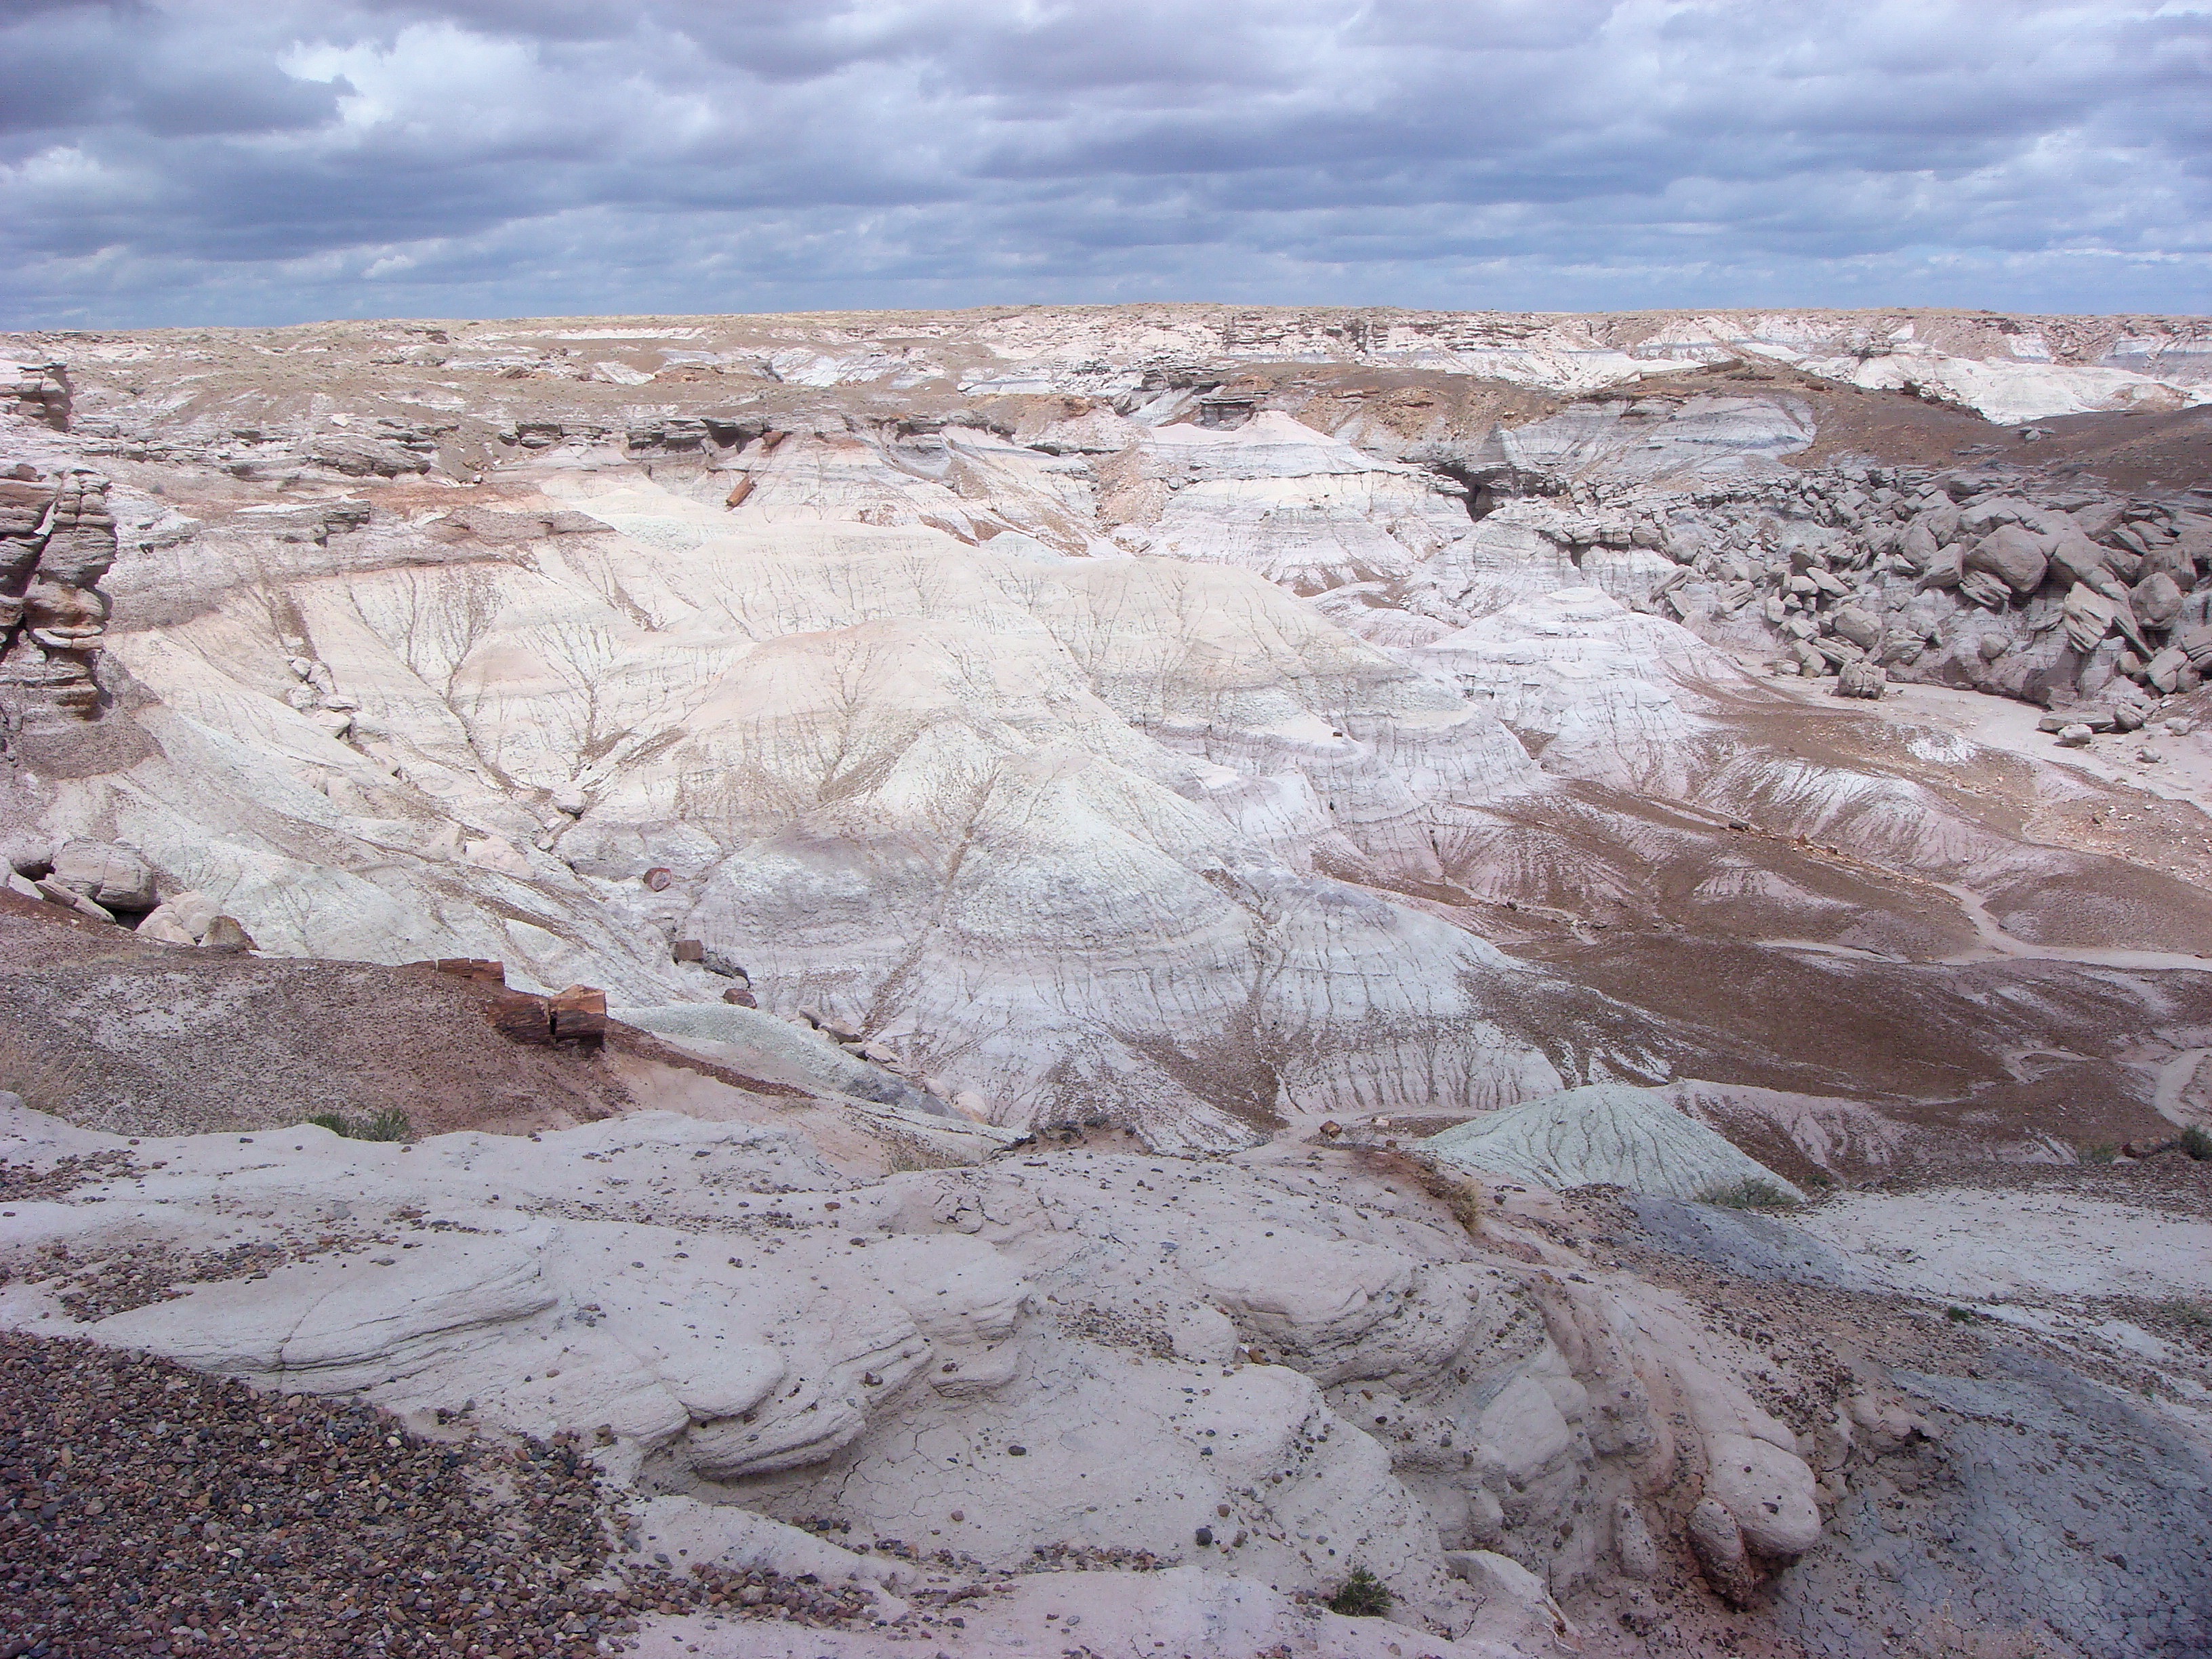
landscape, nature, mountain, snow, valley, formation, glacier, usa, america, terrain, national park, ridge, arizona, desert landscape, geology, badlands, plateau, petrified, fossils, quarry, wadi, moraine, landform, petrified wood, geographical feature, geological phenomenon, petrified forest national park, araucarioxylon arizonicum, petrified trees